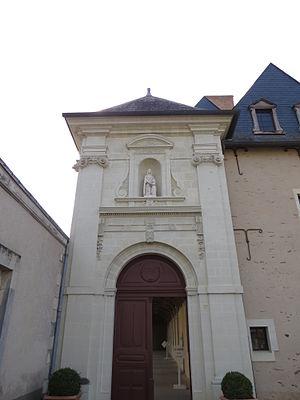
Le couvent des Ursulines de Château-Gontier est un lieu historique situé à Château-Gontier, dans la Mayenne angevine située dans le sud-Mayenne, du département de la Mayenne.